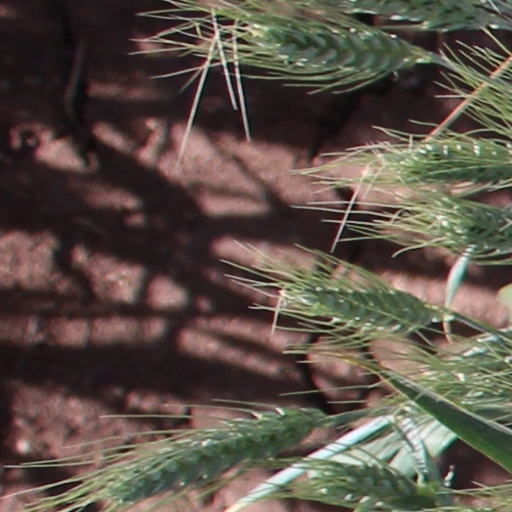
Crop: wheat